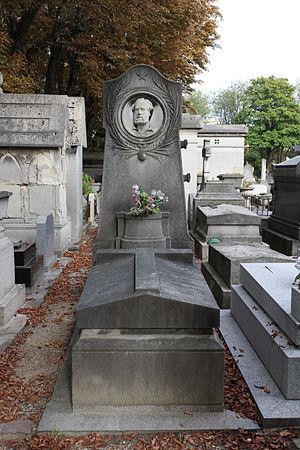
Sépulture d'Amédée Achard (1814-1875), romancier et auteur dramatique. Stèle en granit ornée d'une demi-ronde bosse en marbre blanc signée Ch. Janson. Français
Louis Amédée Eugène Achard, né à Marseille le 19 avril 1814 et mort à Paris 9ᵉ le 25 mars 1875, est un romancier et auteur dramatique français.